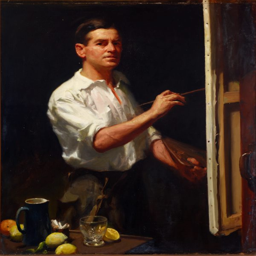
an image of self portrait by visual artist